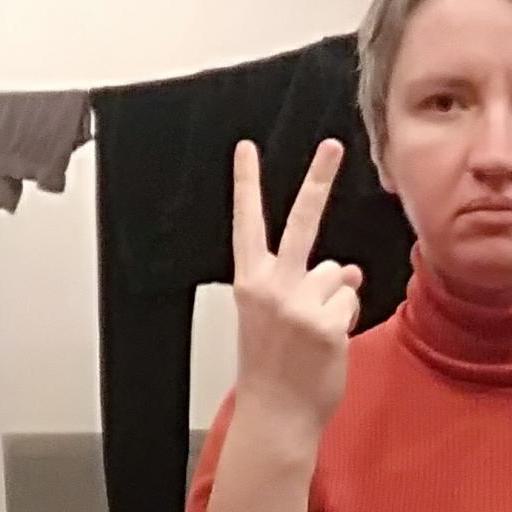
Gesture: peace_inverted